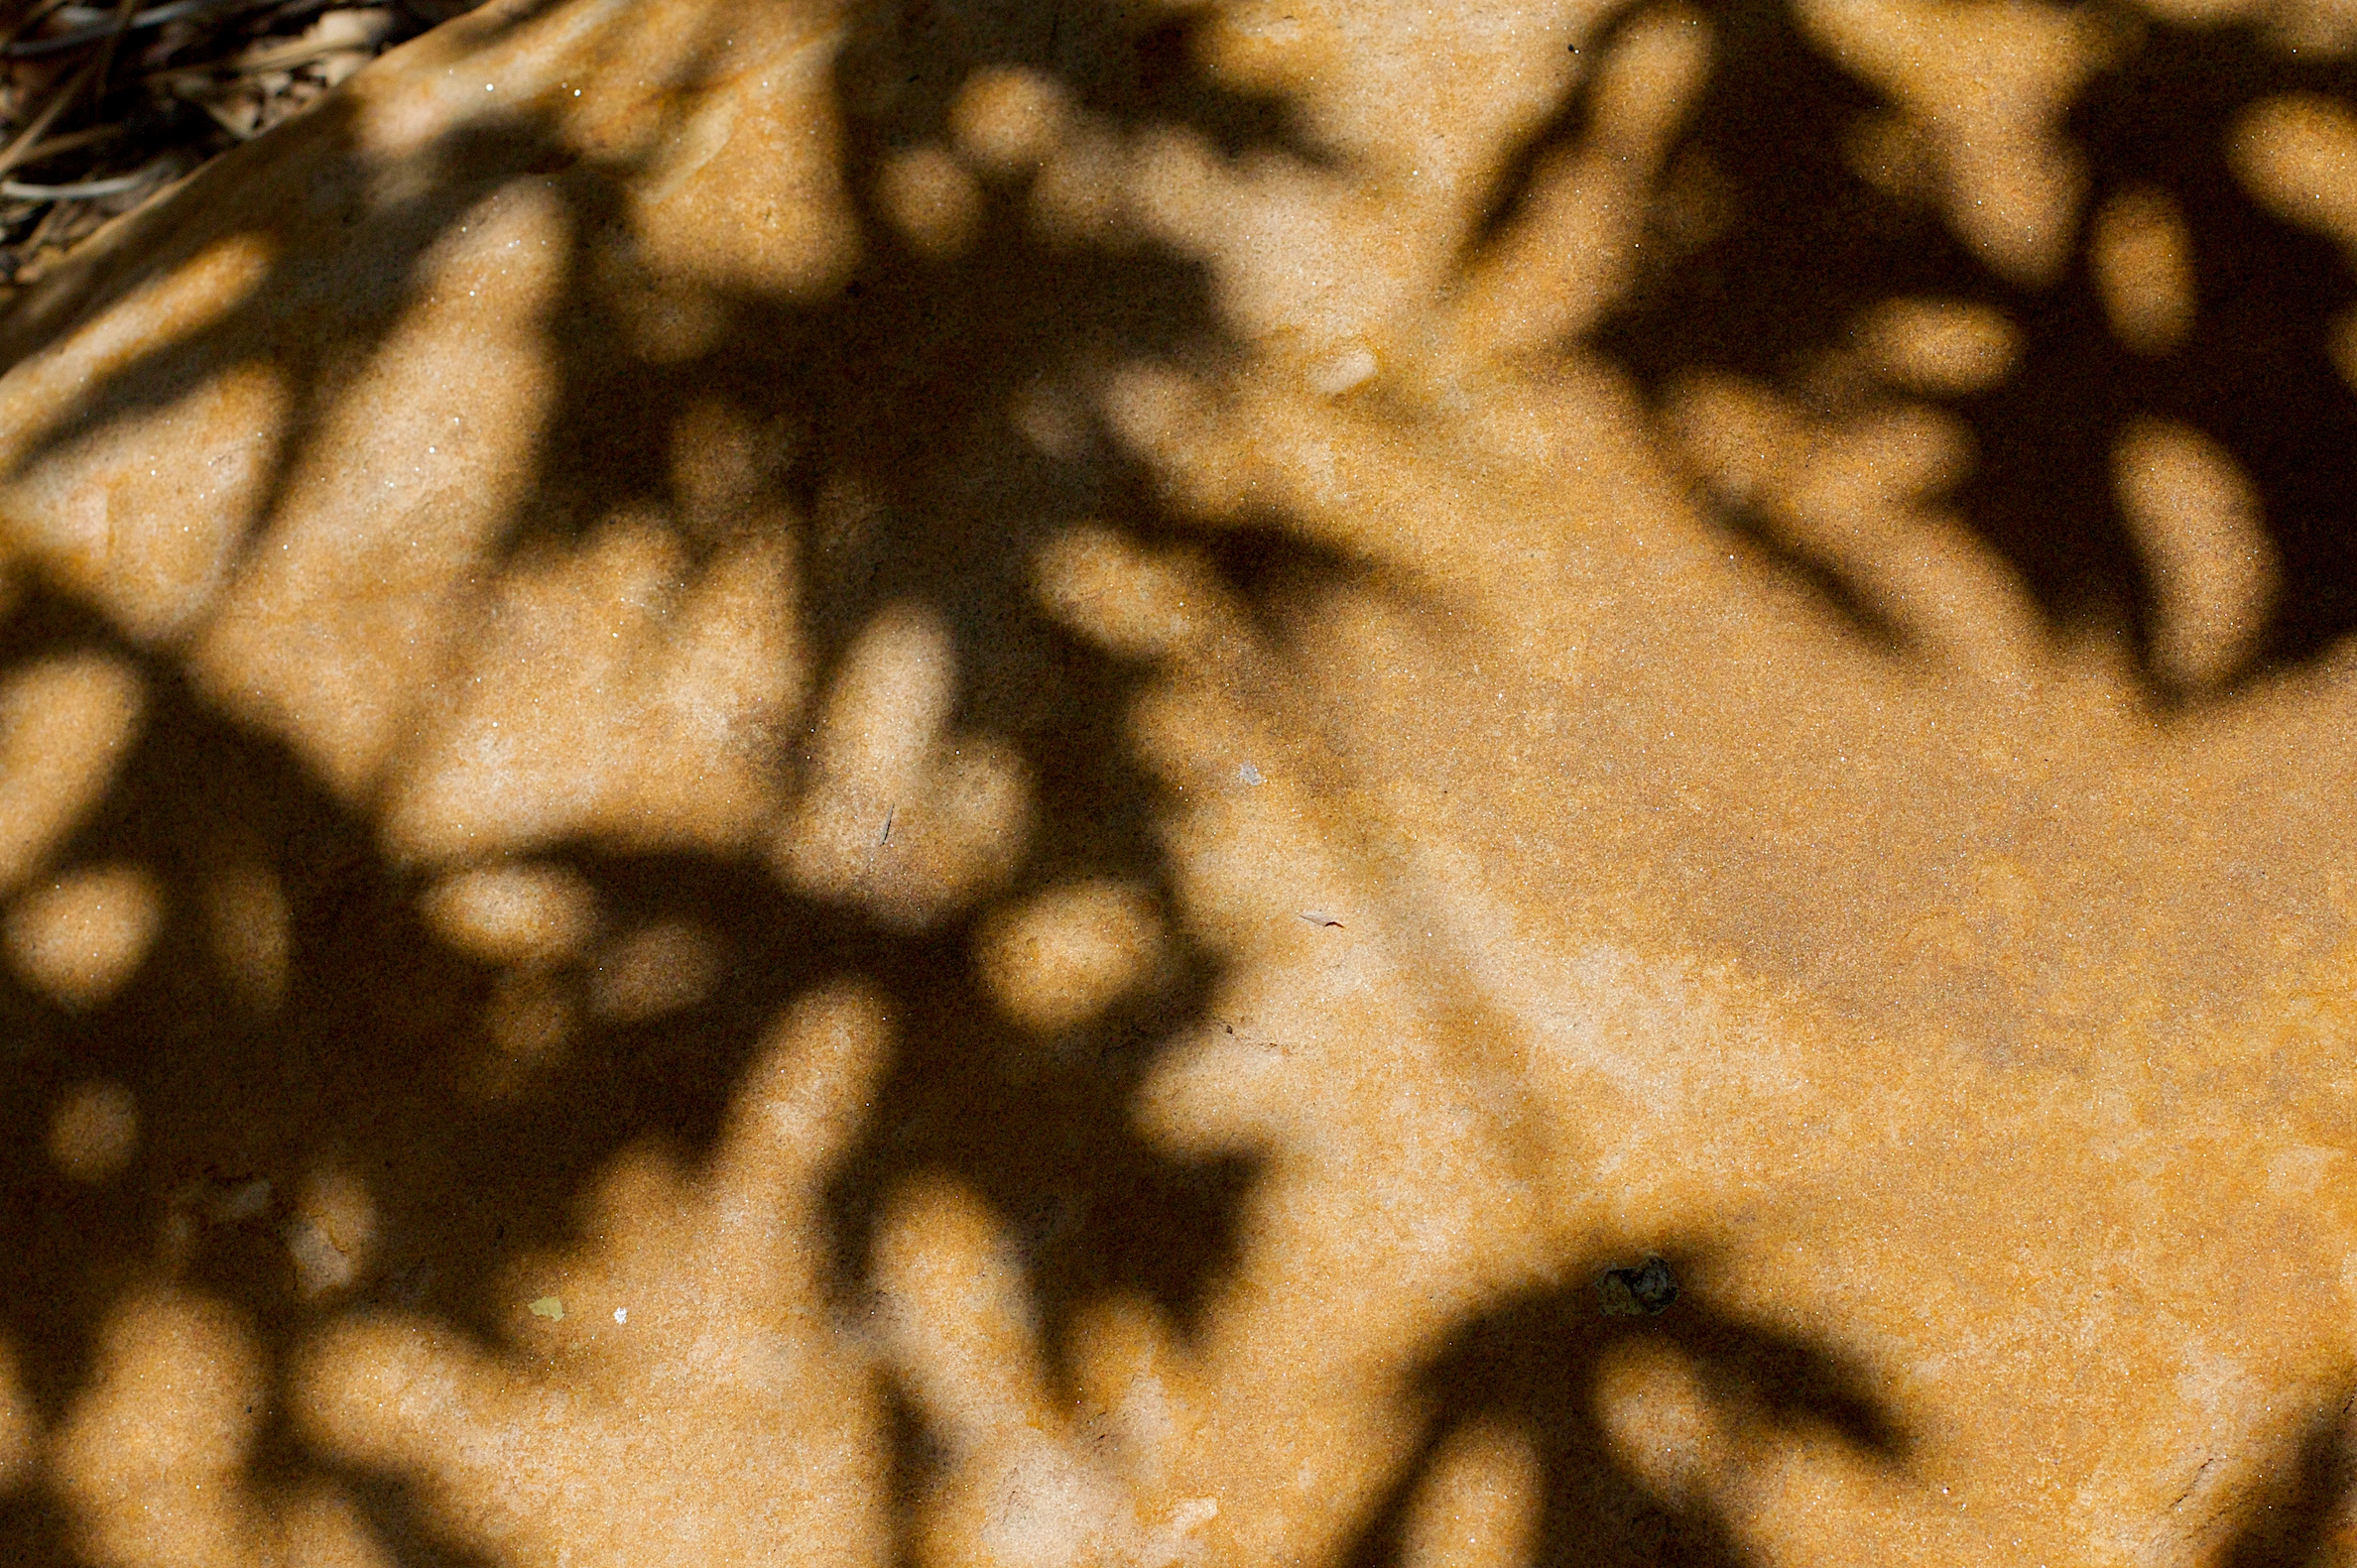
tree, plant, leaf, flower, food, shadow, soil, close up, eye, organ, ef50mmf14usm, 2009365, macro photography